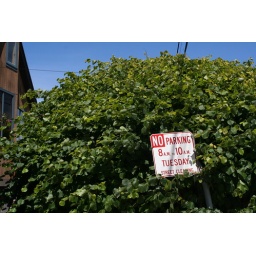
sign eaten by tree